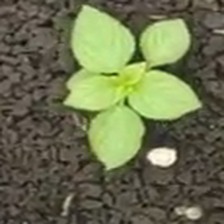
Weed species: Lamber_Quarter_plant(Chenopodium )